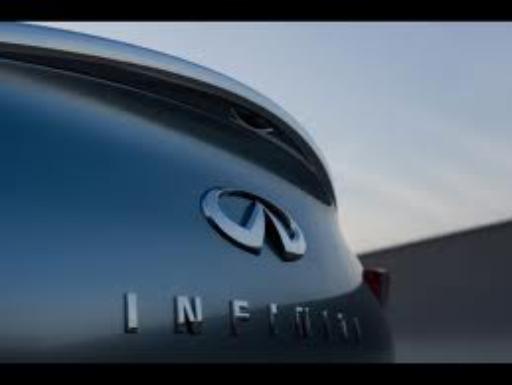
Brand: Infiniti
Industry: Transportation